Manuel Seoane

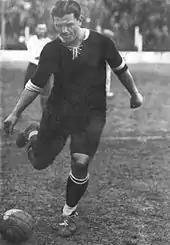
Seoane playing for Independiente, where he spent most of his career

He started playing at Club Progresista with 15 years old. After scoring two goals in a practice match, he joined Independiente, where he made his official debut on 6 March 1921 in a game against San Lorenzo. Seoane totalized two titles won with the institution that played at the Asociación Amateur de Football league.